Frein Castle

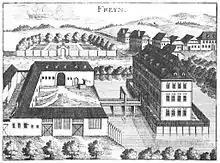
Frein Castle after an engraving by Georg Matthäus Vischer from 1674 "Topographia Austriae superioris modernae"

From 1850 onwards, Frein Castle was the administrative center for the diverse tasks of the large-scale economic enterprise Schaup or Lilienau. During and shortly after the Second World War, the castle provided accommodation for refugees from the countries of the former Austro-Hungarian Monarchy. During this period, the premises also housed a school with two classes, which, however, was abandoned in 1950. It was also used as a seat for administrations, including the Frankenburg forestry and estate administration and the archives of the Frankenburg local history society. In the years 1965/1966 renovation work was carried out on the castle.